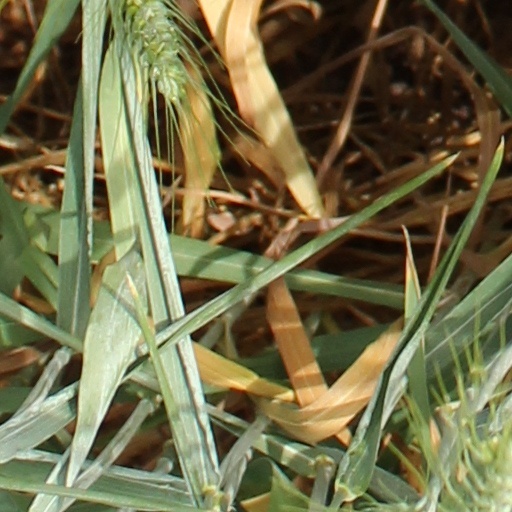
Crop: wheat